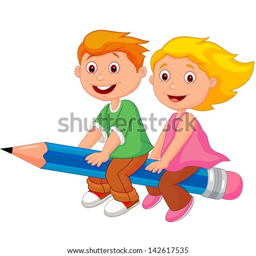
boy and girl flying on a pencil